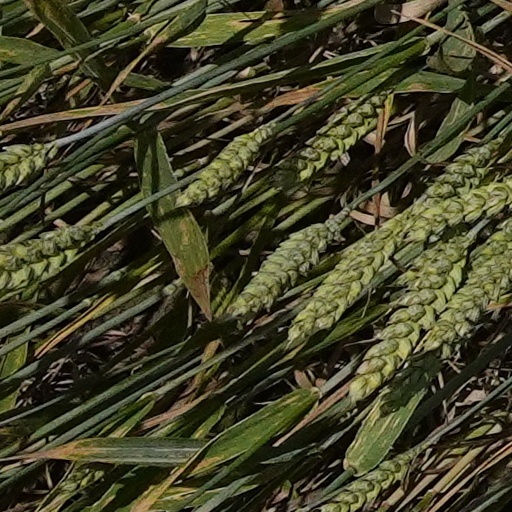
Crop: wheat